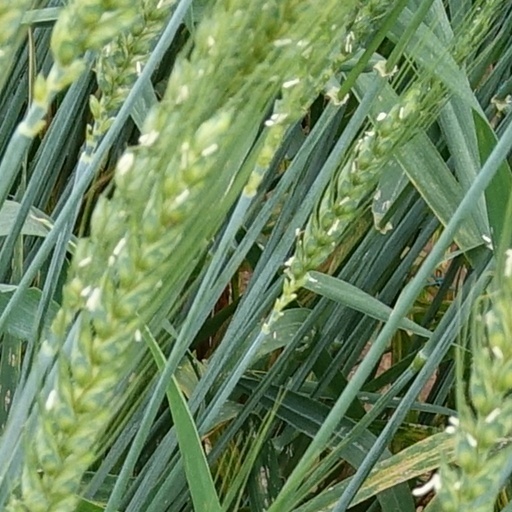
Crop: wheat